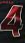
Number: 4